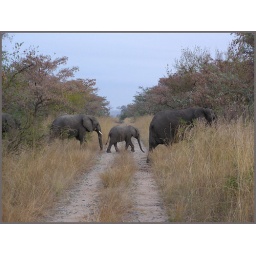
This is one of my favorite photos showing a herd of elephants strolling across the road in front of us.